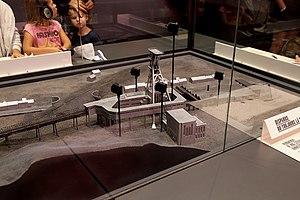
Maquette du site (charbonnage) du Crachet dans le Pass (Parc d’aventures scientifiques et de société) à Frameries, Belgique.
Le Parc d'aventures scientifiques et de société est un parc de découverte scientifique belge situé à Frameries en province de Hainaut.